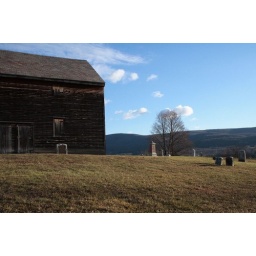
This quaker meeting house sits at the top of a hill in a cemetery. It was built in the 1700's